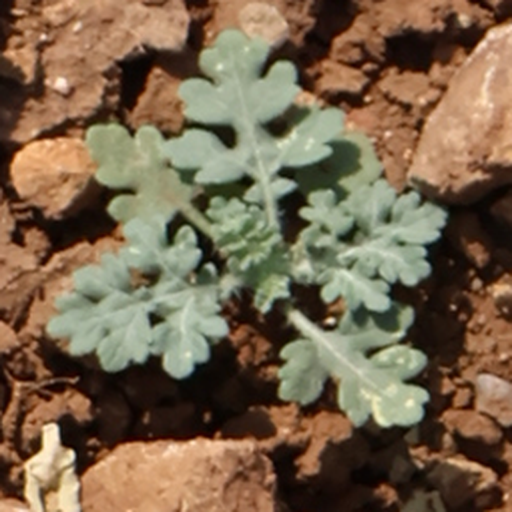
Weed species: Gajar_gavat_(Parthenium hysterophorus)